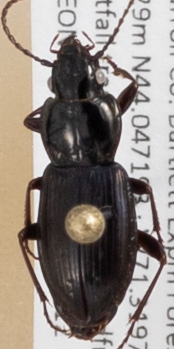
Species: Pterostichus pensylvanicus
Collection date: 2019-06-12
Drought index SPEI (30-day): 0.534
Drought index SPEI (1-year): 1.28
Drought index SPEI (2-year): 1.01